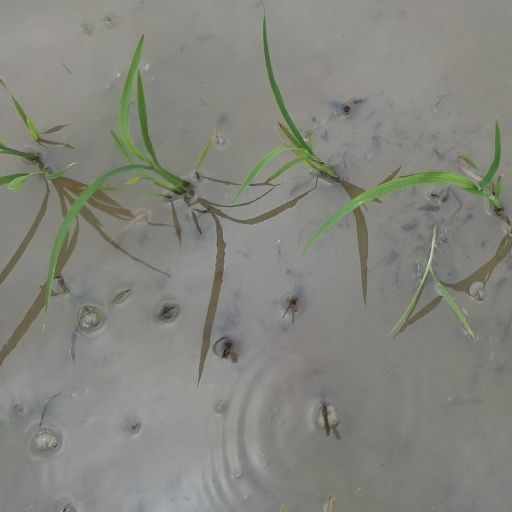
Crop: rice